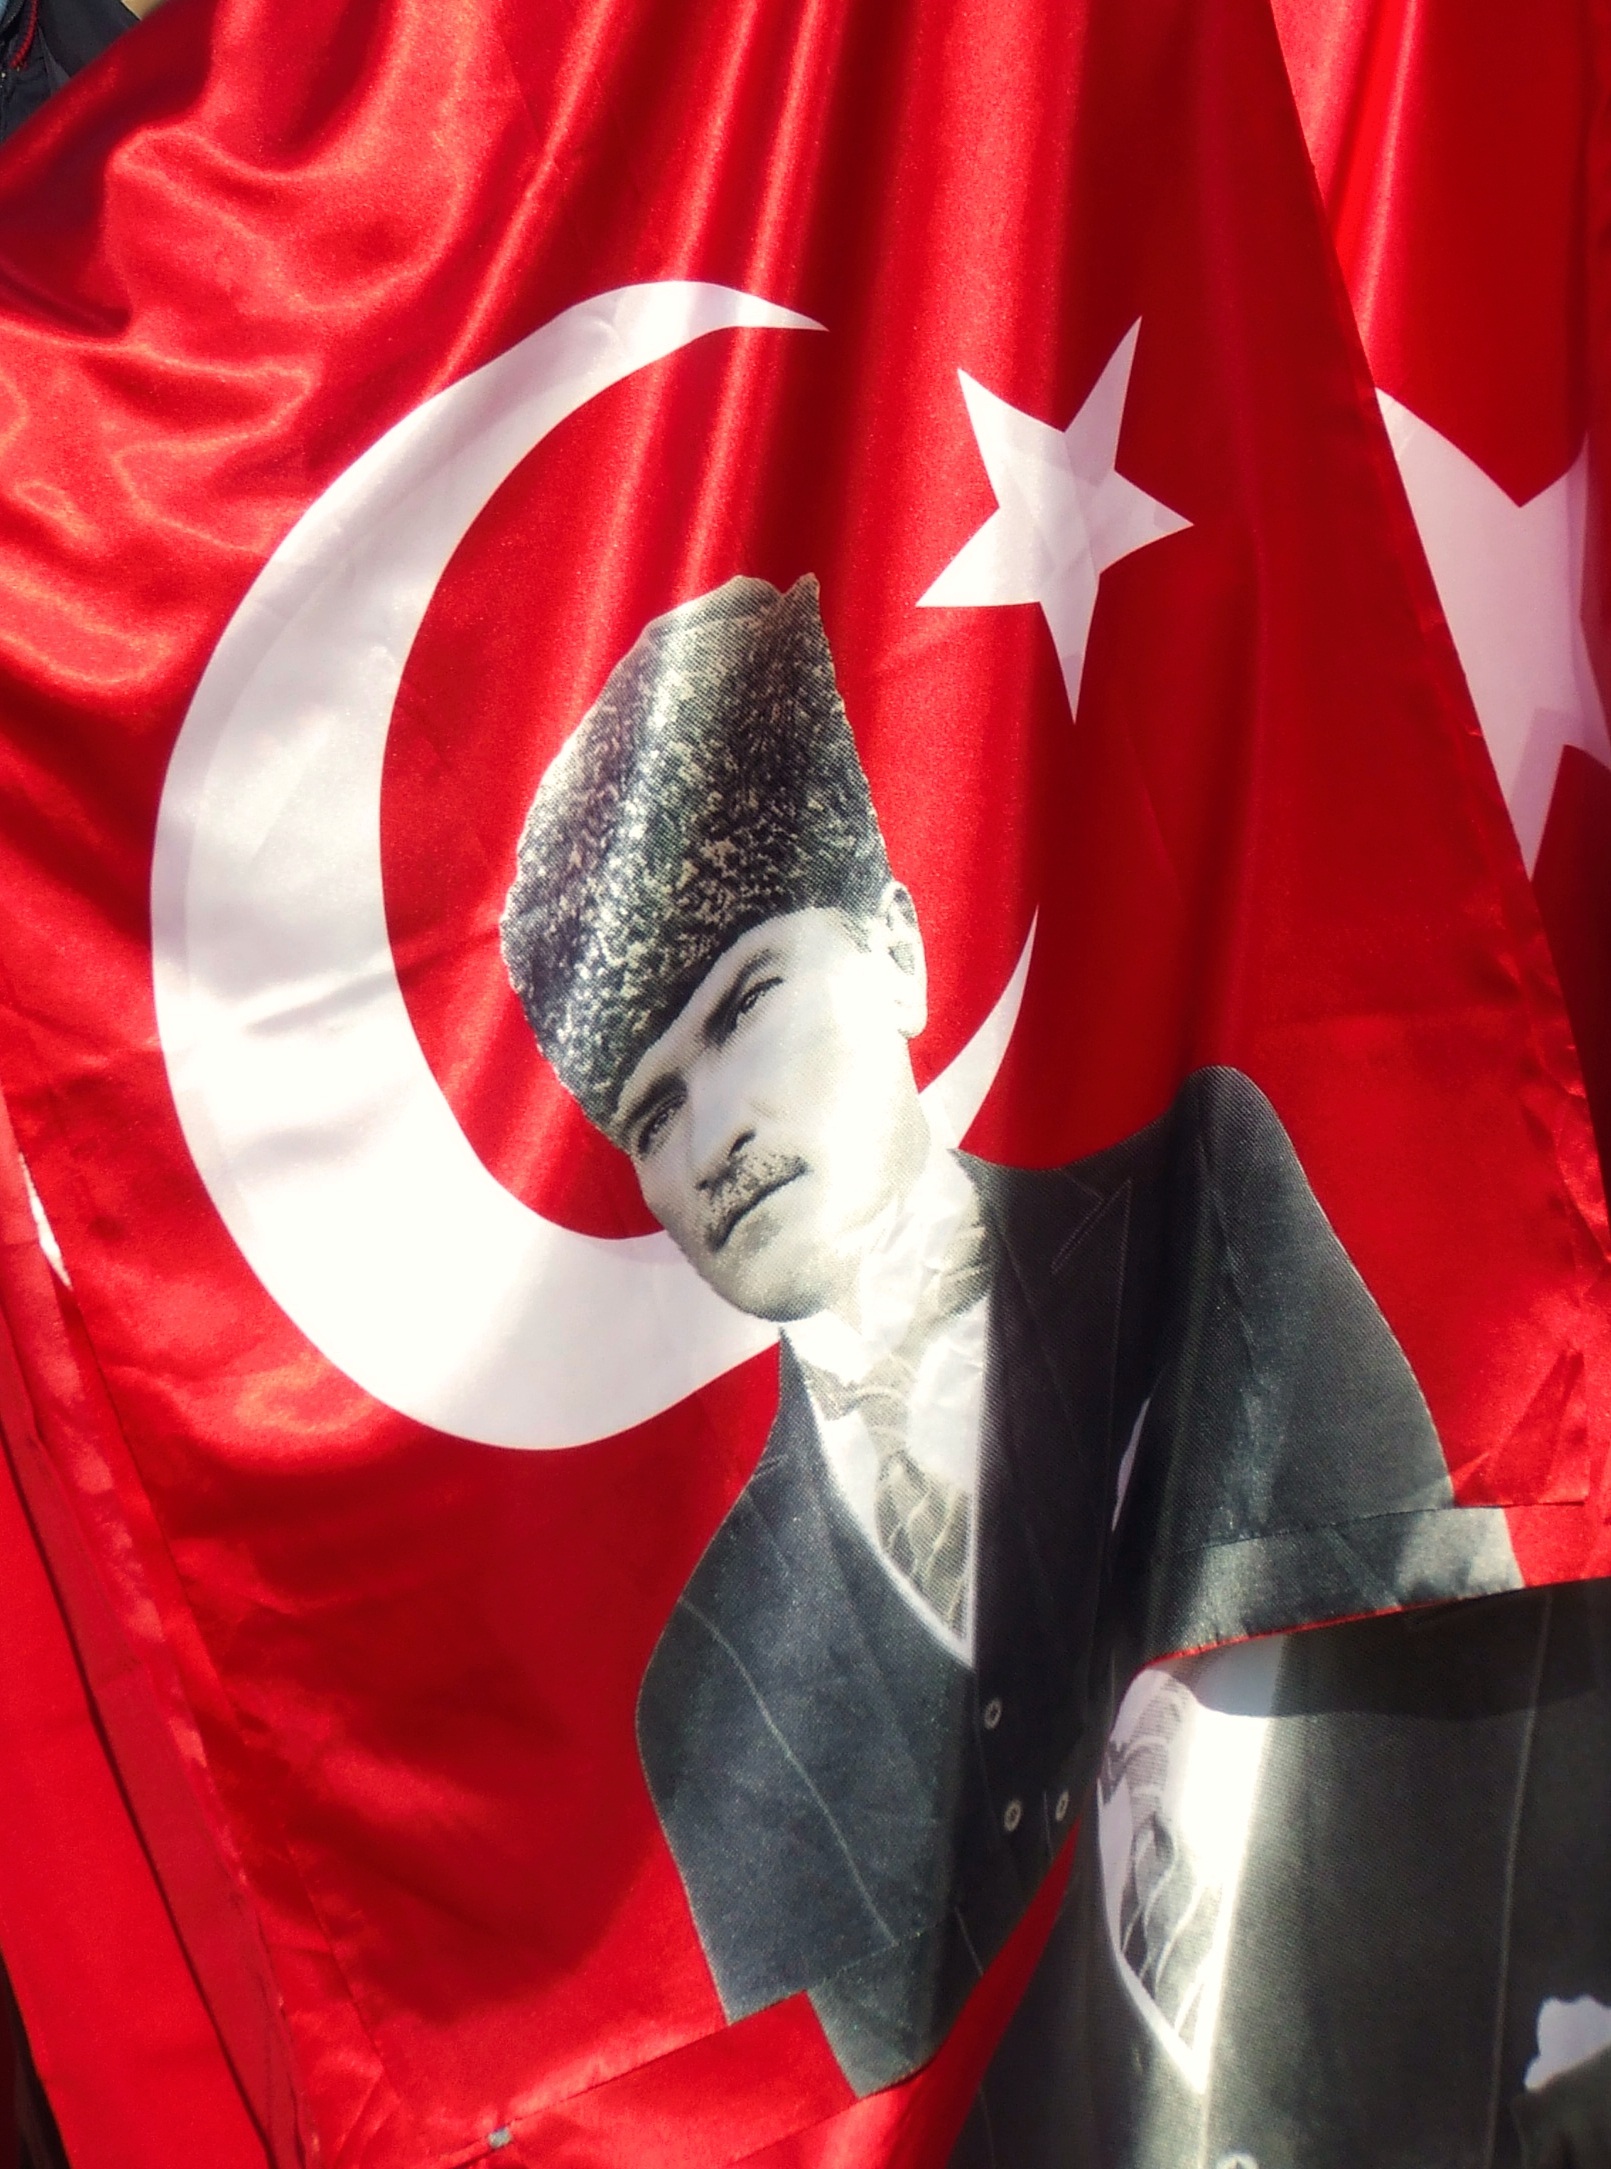
red, flag, turkey, istanbul, politics, history, politician, middle east, fictional character